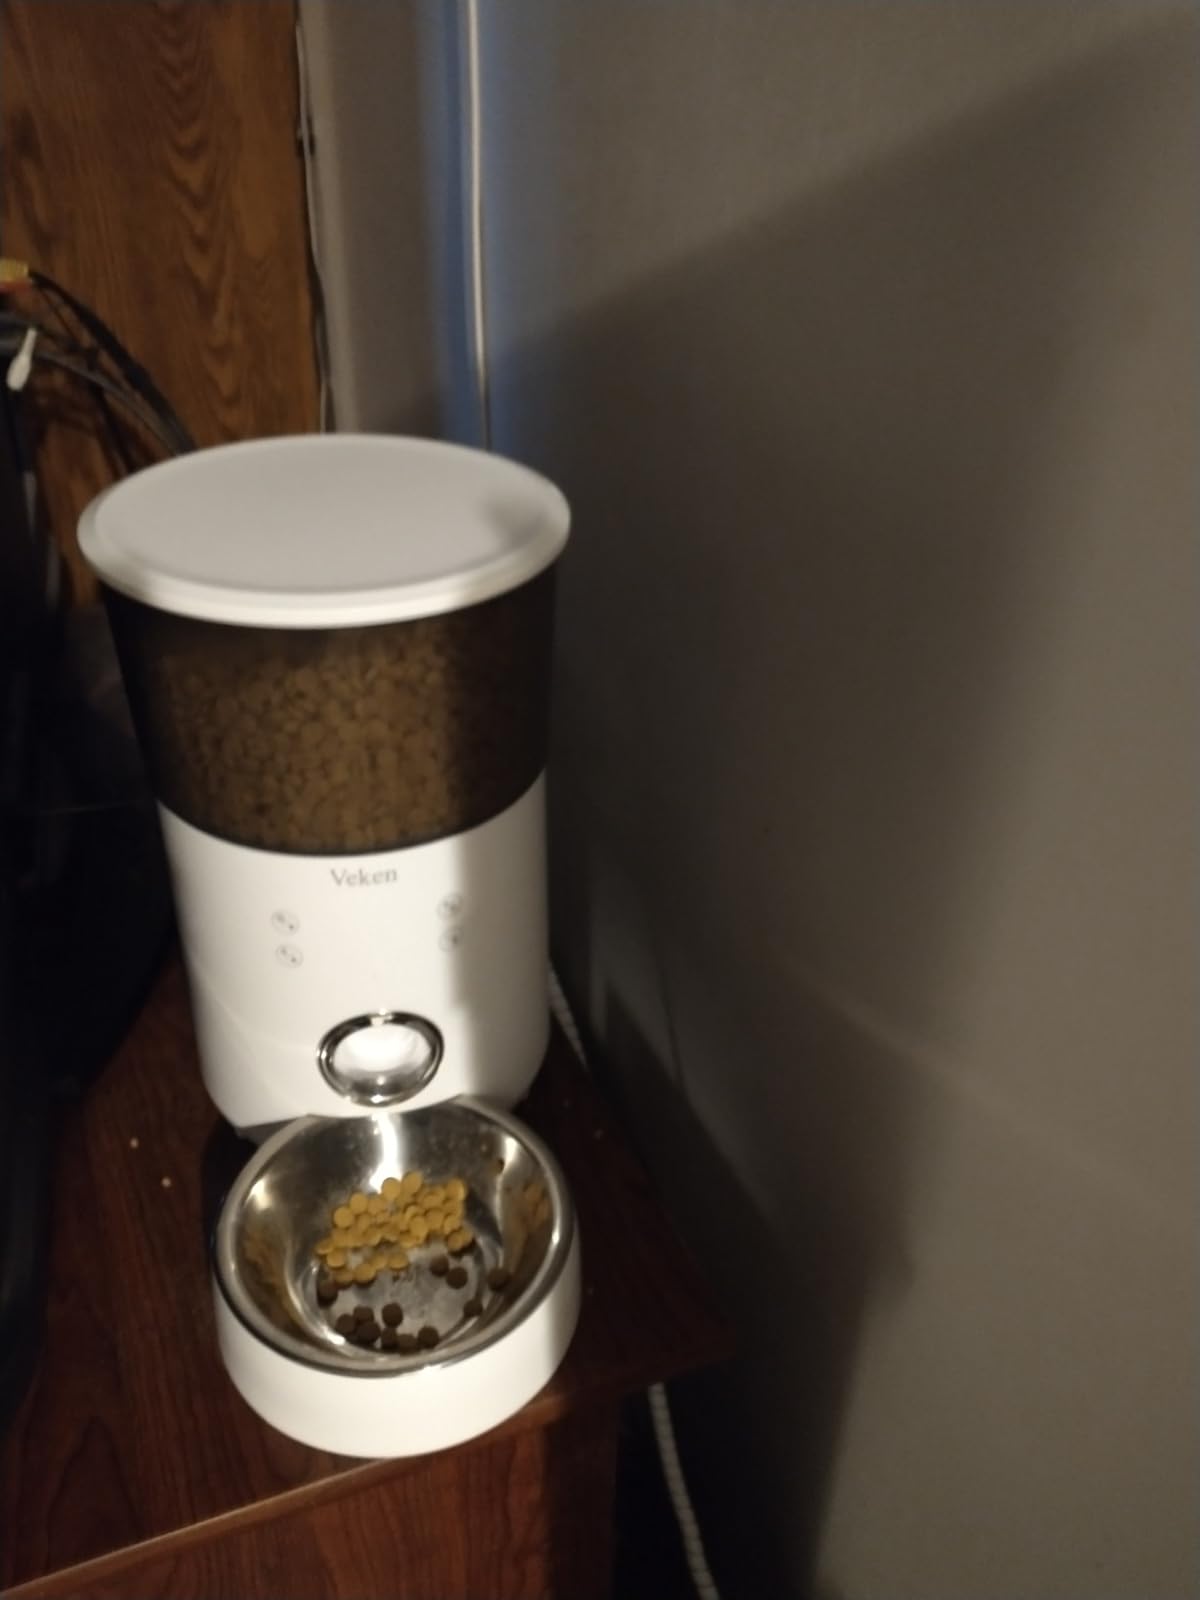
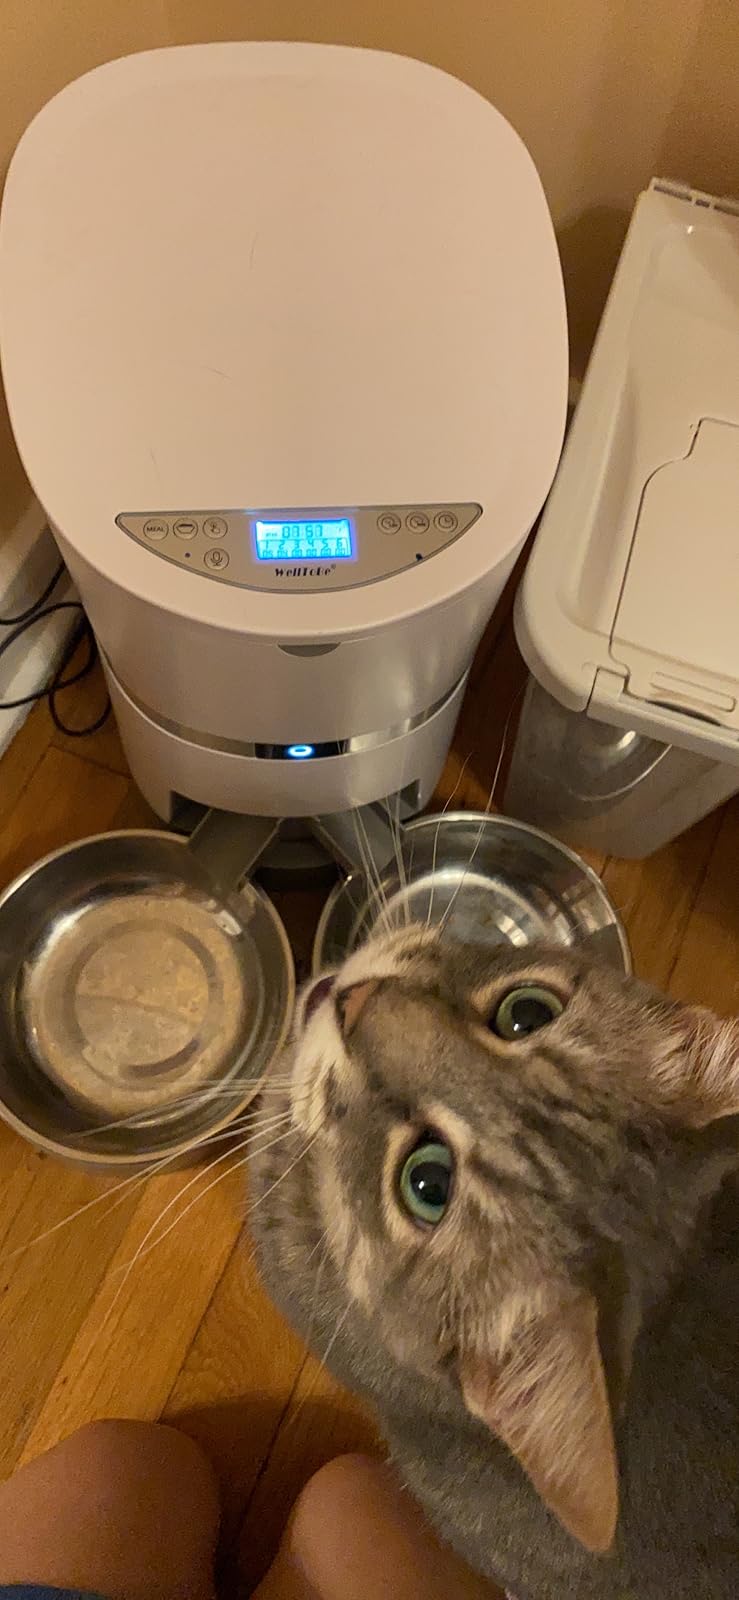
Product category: items_feeder
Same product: no